Francis Hall (Japan)

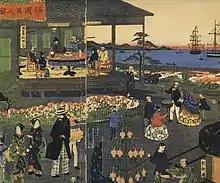
Detail from Hiroshige II Print showing Walsh Hall & Co. Garden in Yokohama with George R. Hall's plants about to be sent to the U.S.

In 1862 Hall's business instincts convinced him to bring some of his capital from the United States and to start a new line of enterprise in Japan. That year he joined John Greer and Thomas Walsh to found Walsh, Hall, & Co., a commission trading house that quickly expanded into the tea and silk trade. Under Hall's leadership Walsh, Hall, & Co's business flourished and the company came to be known in Japan as "Ame-ichi," the "No. 1 American firm." Its position ranked with the greatest British houses such as Jardine-Matheson & Co. and Dent & Co. Although Hall terminated his partnership with the Walsh Brothers and returned to the United States in 1866, the firm continued to use the Hall name because of the reputation for integrity he had created. Walsh, Hall, & Co. was active in Japan until 1897 when John Greer Walsh died in Yokohama and the firm's remaining interests were sold to the Mitsubishi Corporation.